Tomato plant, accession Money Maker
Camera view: vertical (180 deg); turntable rotation: 150 degrees
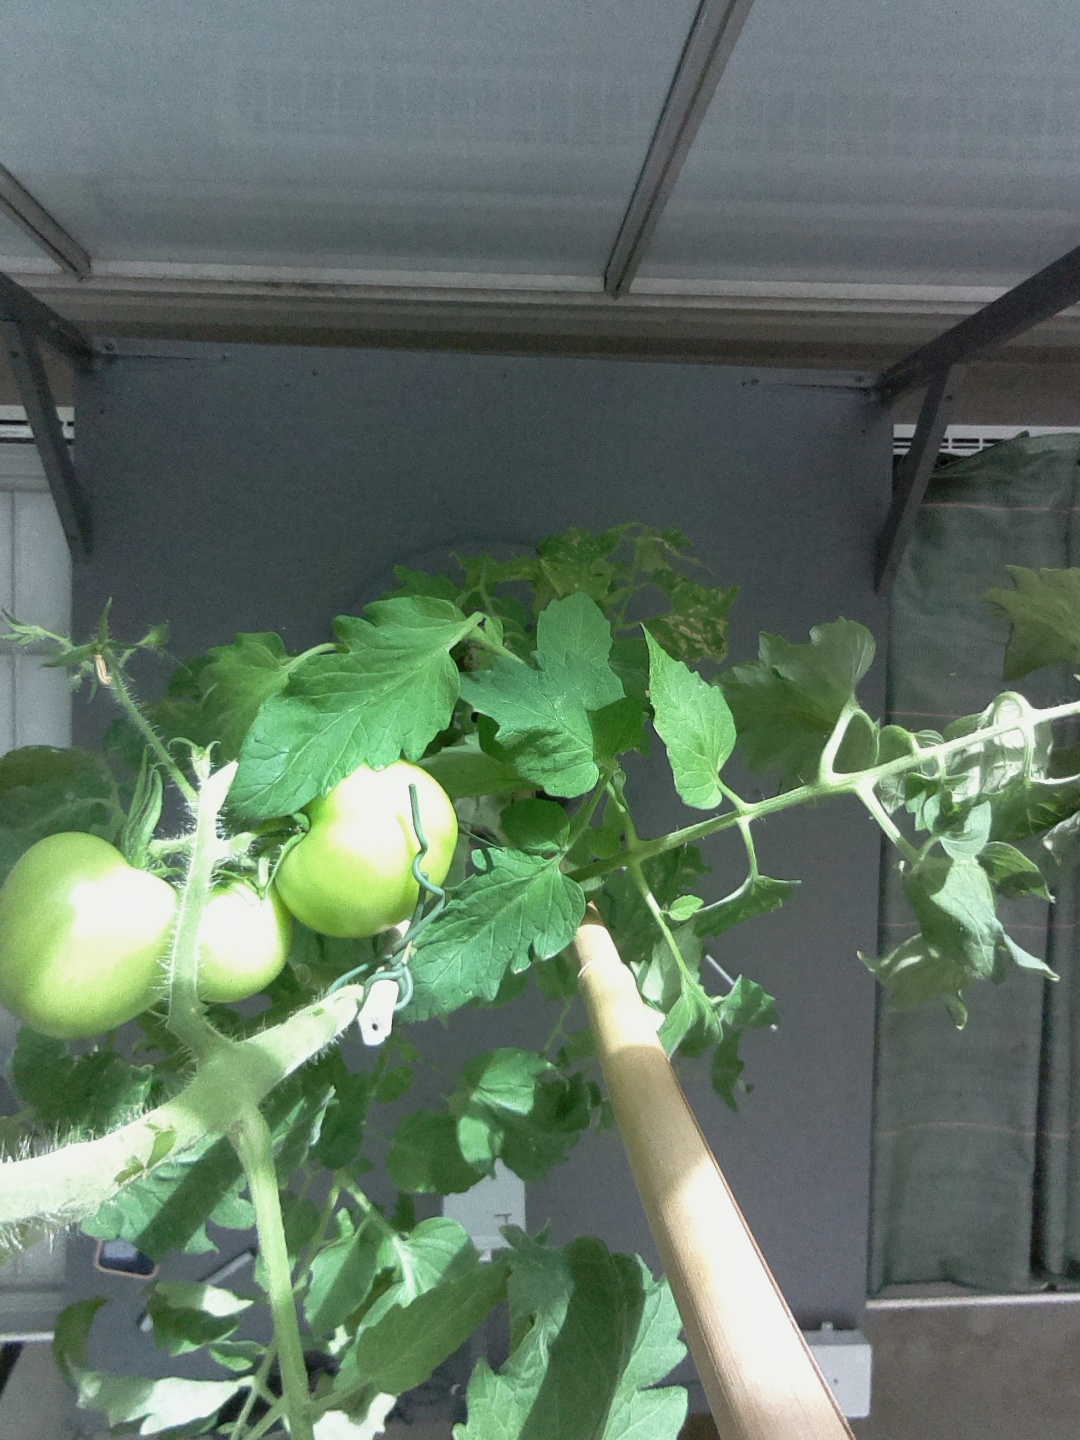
BBCH growth stage 75: 50%-60% of final fruit size